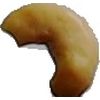
Label: caju_seed